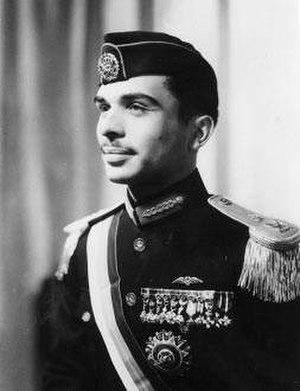
Hussein ben Talal, né le 14 novembre 1935 à Amman et mort le 7 février 1999 dans la même ville, a été roi de Jordanie pendant plus de 46 ans du 11 août 1952 au 7 février 1999. Hussein a su faire de la Jordanie un « îlot de stabilité ». Son règne exceptionnellement long durant la seconde moitié du XXᵉ siècle contraste avec celui des autres dirigeants d'une région marquée par les guerres, les coups d'État et les assassinats politiques.